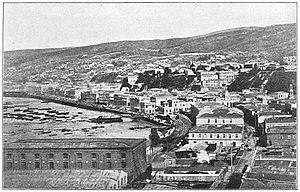
Valparaíso /balpaɾaˈiso/, ou Valparaiso en français, est un port et une ville du Chili, capitale de la région et de la province homonymes. Elle est le premier port et la deuxième ville du Chili. La ville forme avec les communes voisines la conurbation du Grand Valparaíso qui compte environ 1 million d'habitants. Le Grand Valparaiso comprend les communes de Quilpué, Viña del Mar, Villa Alemana et Concón.